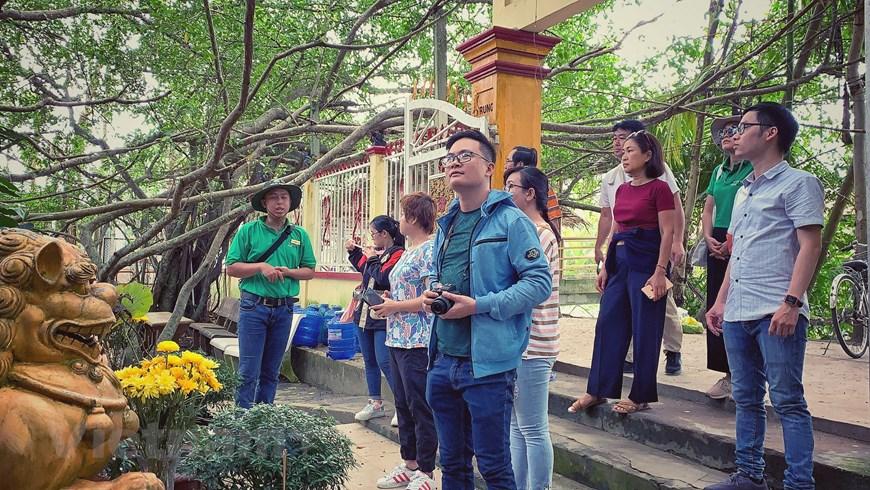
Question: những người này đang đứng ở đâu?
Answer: ở một cổng ra vào